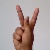
The image shows a hand gesture representing the letter 'K' in Indian Sign Language.